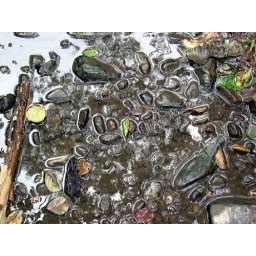
A river bed near Resteigne in the Belgian Ardennes